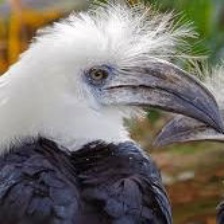
Species: WHITE CRESTED HORNBILL
Scientific name: TROPICRANUS ALBOCRISTATUS
ImageNet parent category: hornbill